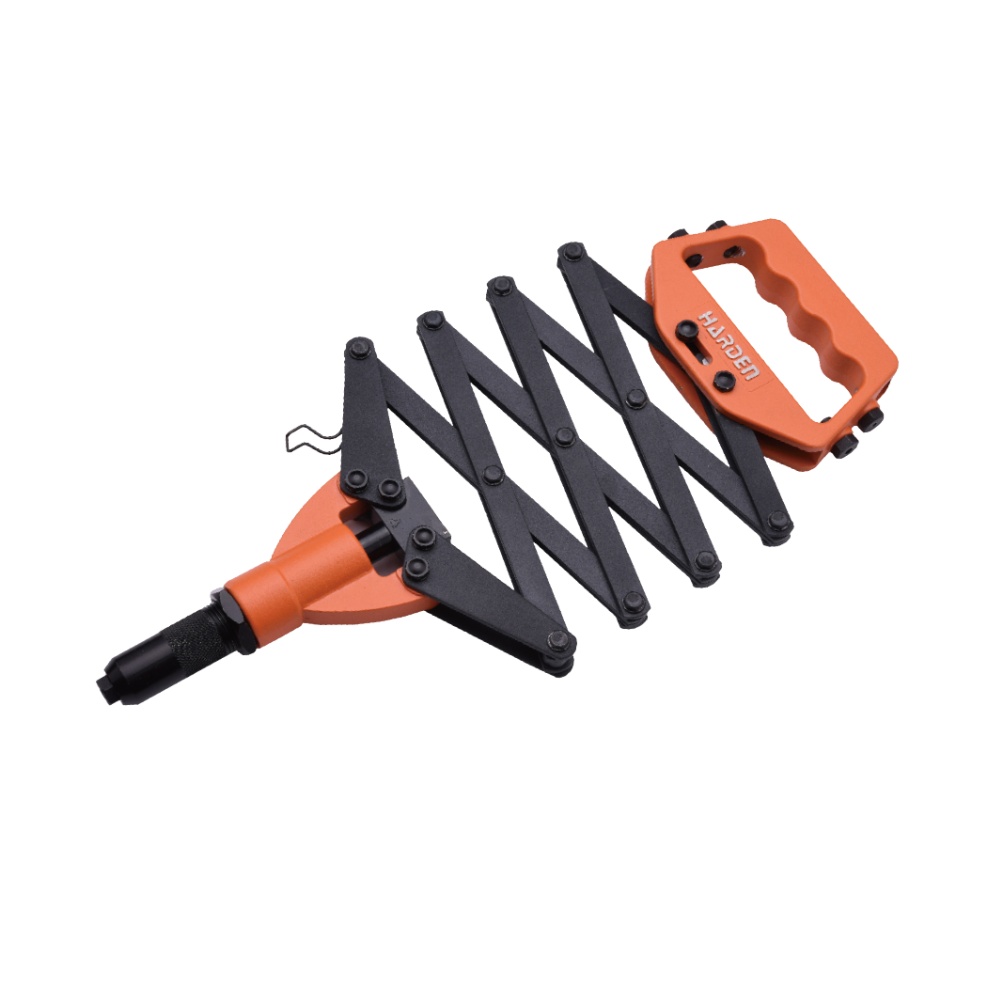
Remachadora tipo acordeón HARDEN
La remachadora tipo acordeón HARDEN ofrece un diseño compacto y ergonómico que facilita el trabajo en espacios reducidos. Su mecanismo de acordeón permite aplicar fuerza con menor esfuerzo, garantizando remaches firmes y duraderos. Ideal para profesionales que requieren precisión y eficiencia en tareas de ensamblaje y reparación. Para el uso con remaches tamaño 3.2, 4.0, 4.8, 6.0, 6.4mm
Brand: Harden Tools
Category: Hardware > Tools > Riveting Tools > Rivet Guns > Manual Rivet Guns